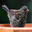
Label: bird